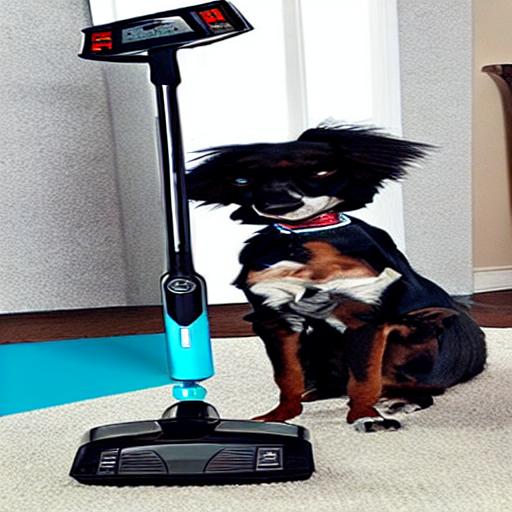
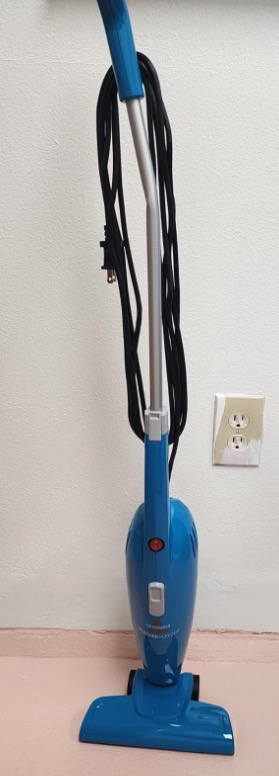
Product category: items_vacuum
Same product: no